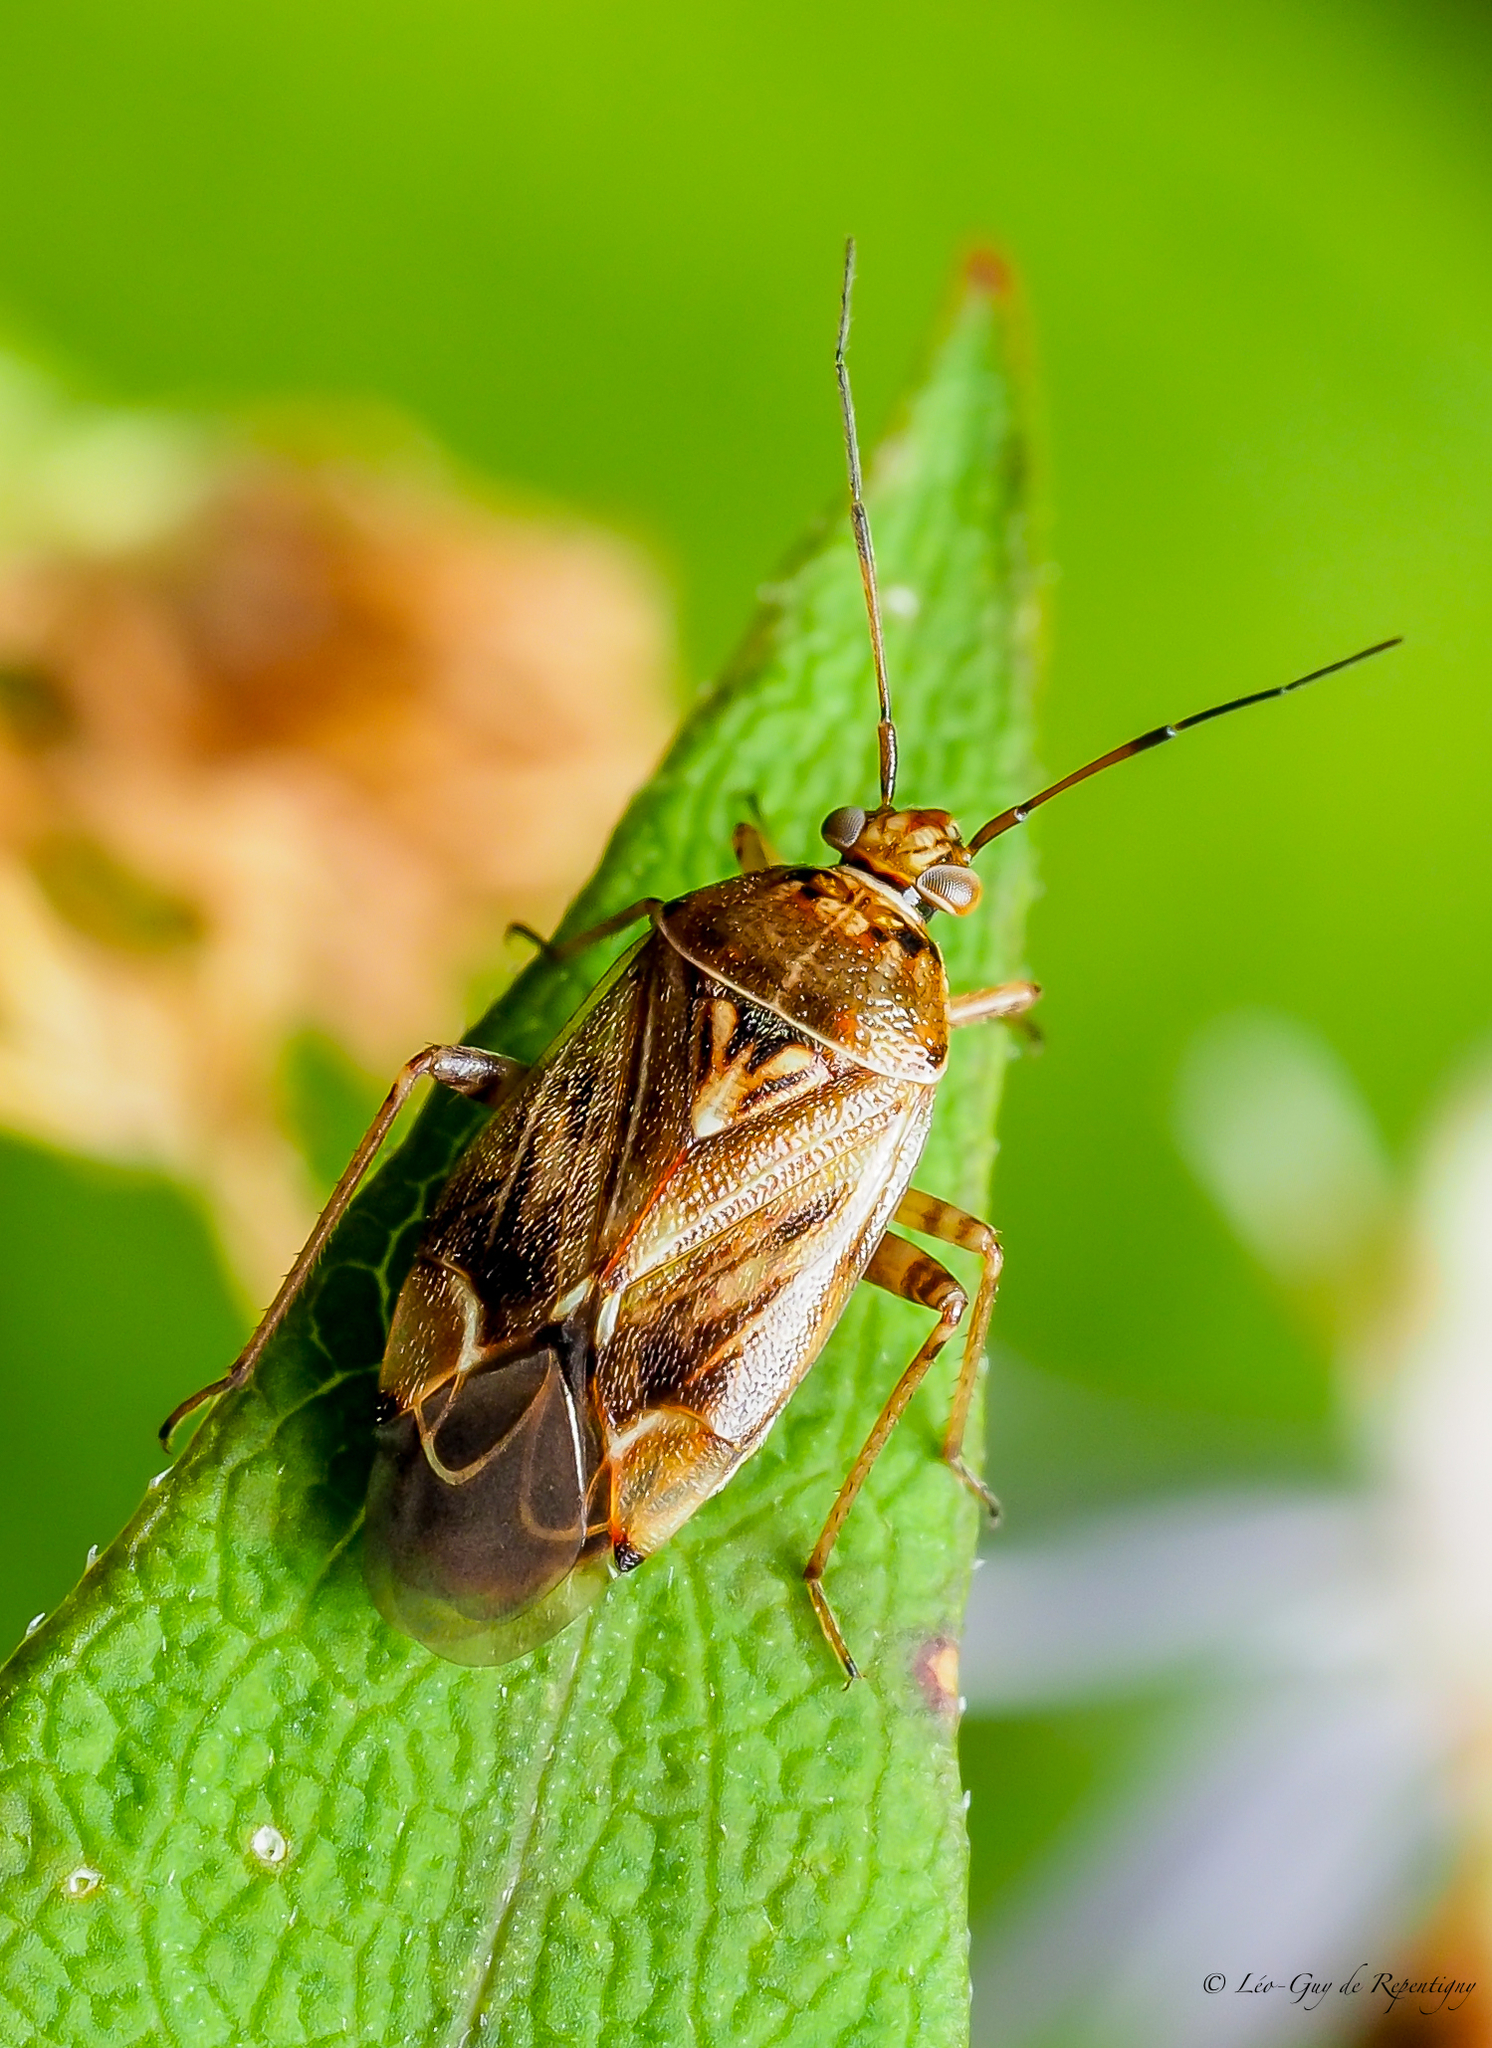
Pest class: lygus_bug